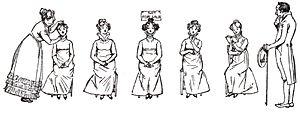
Orgueil et Préjugés, ch. 15
Orgueil et Préjugés est un roman de la femme de lettres anglaise Jane Austen paru en 1813. Il est considéré comme l'une de ses œuvres les plus significatives et est aussi la plus connue du grand public.